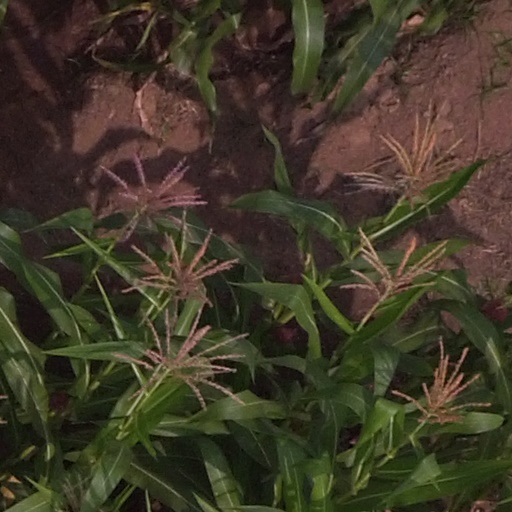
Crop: maize; corn